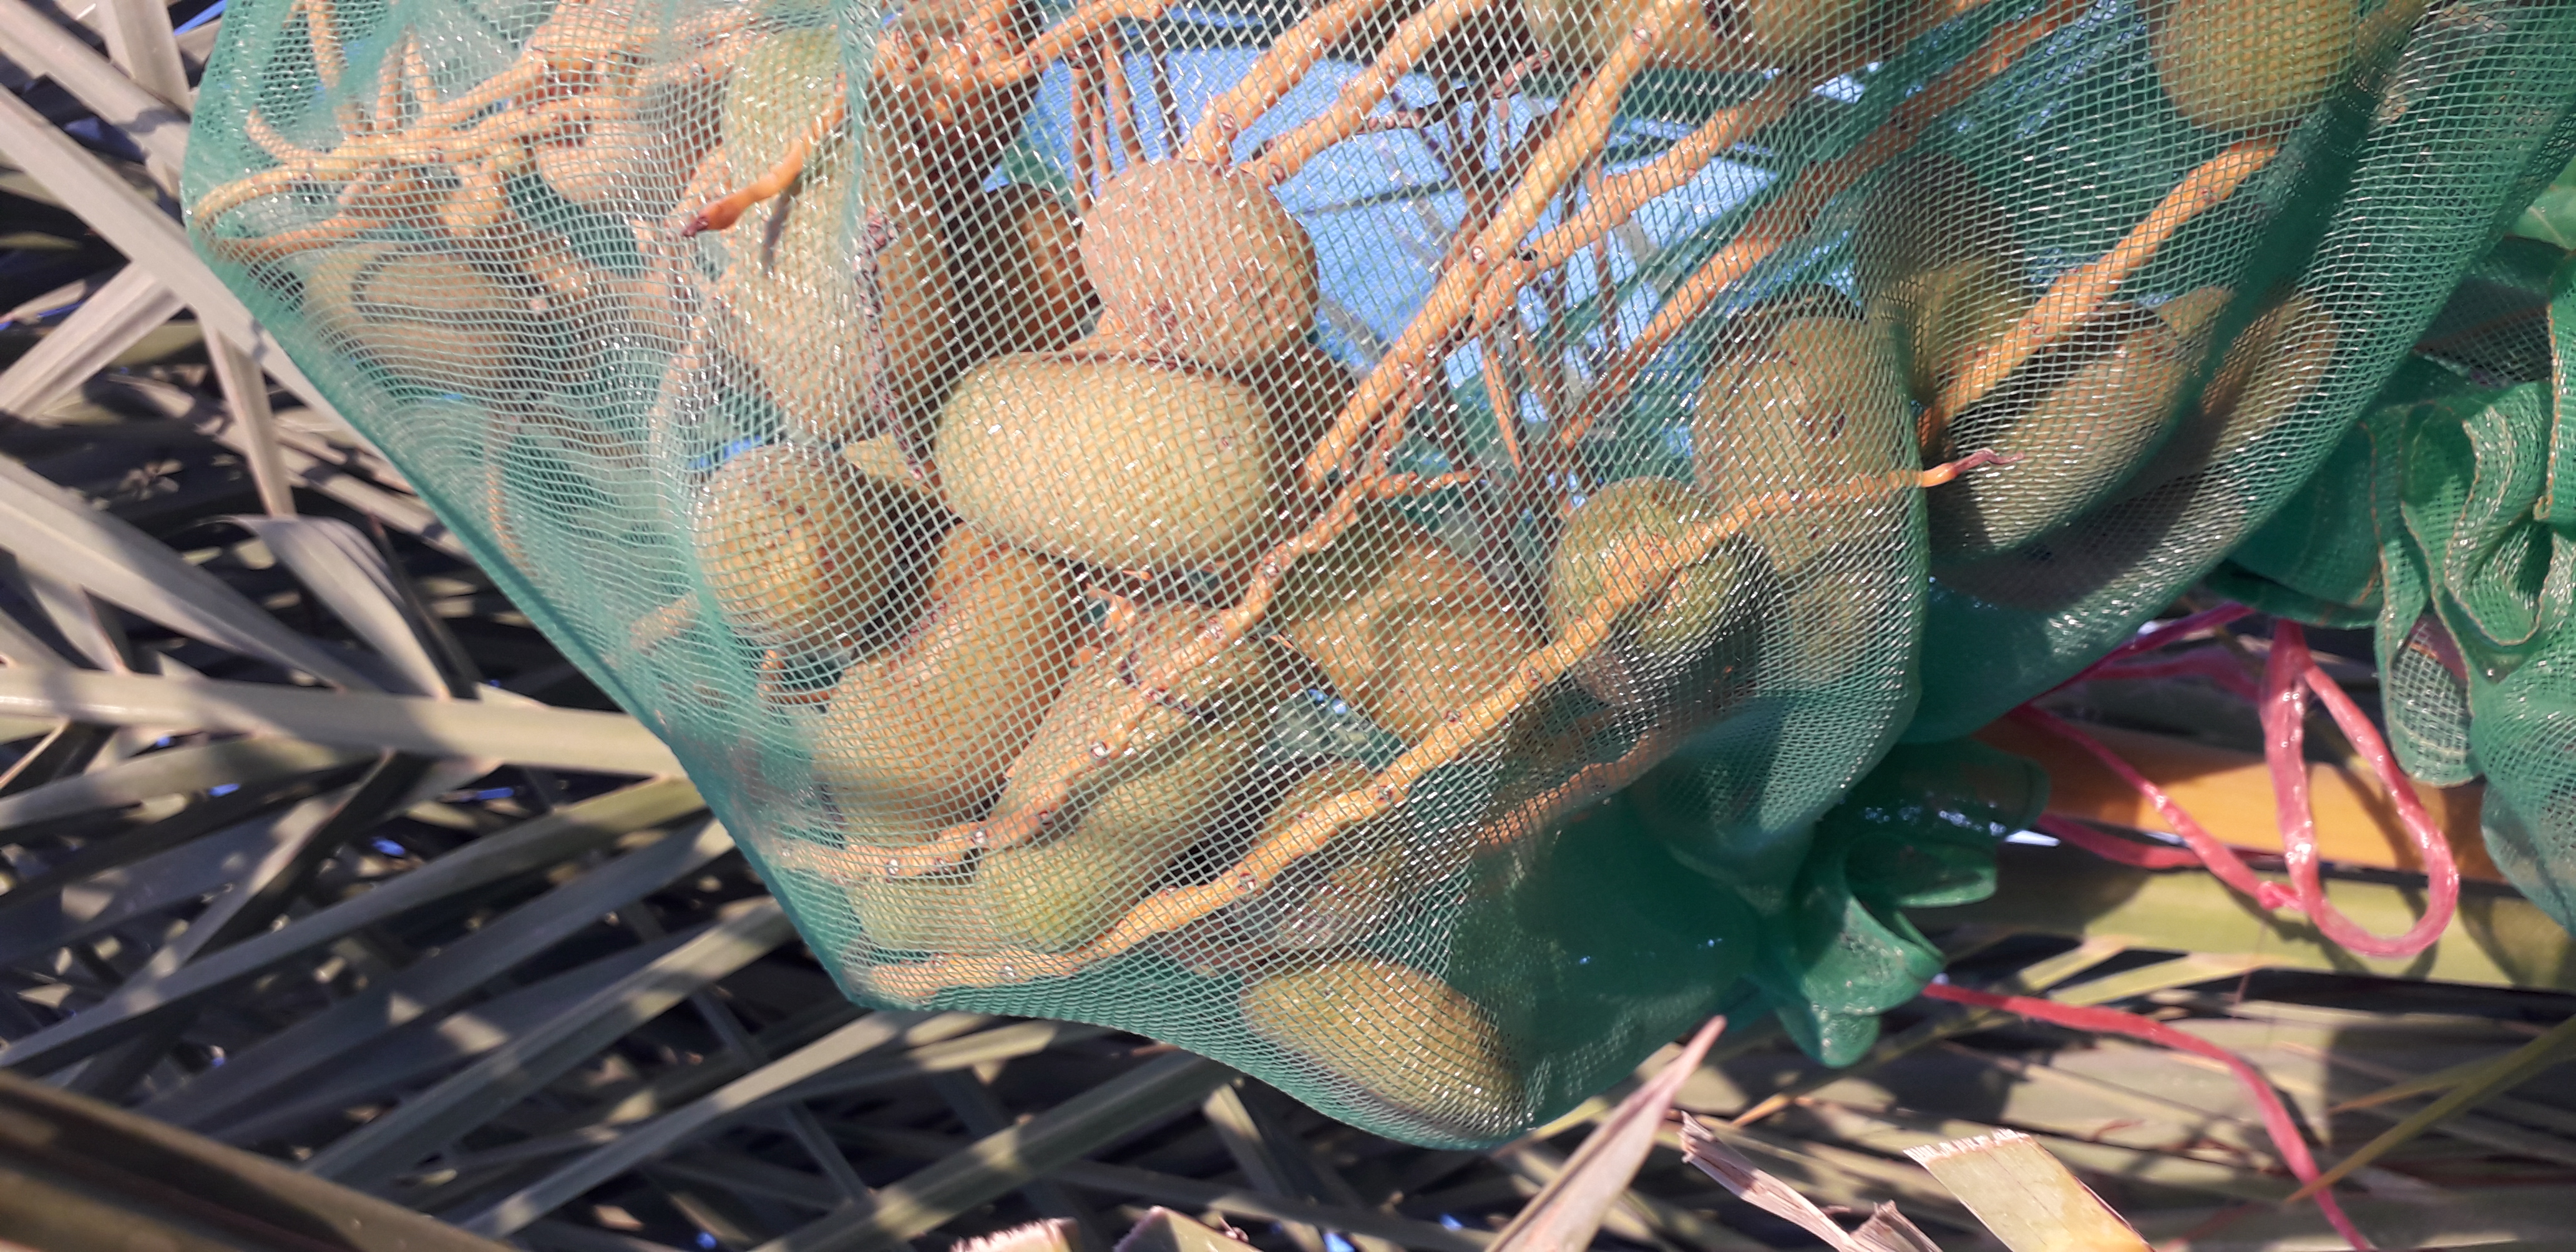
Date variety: Boumajhoul